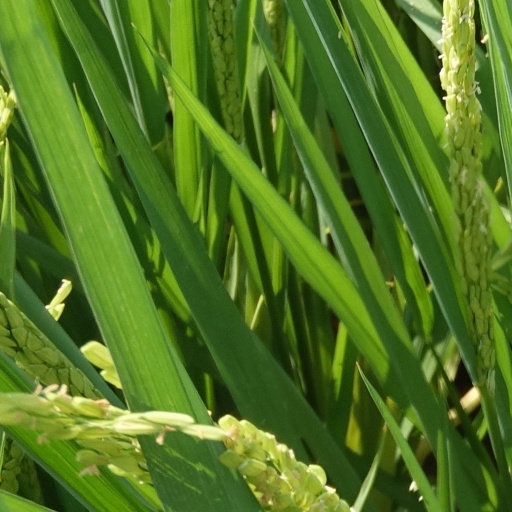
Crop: rice